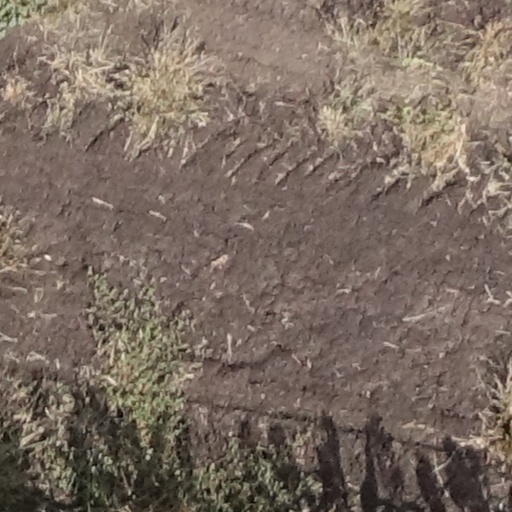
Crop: sorghum